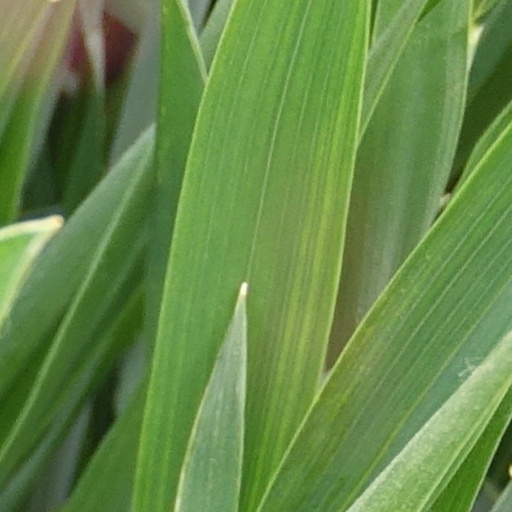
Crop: wheat